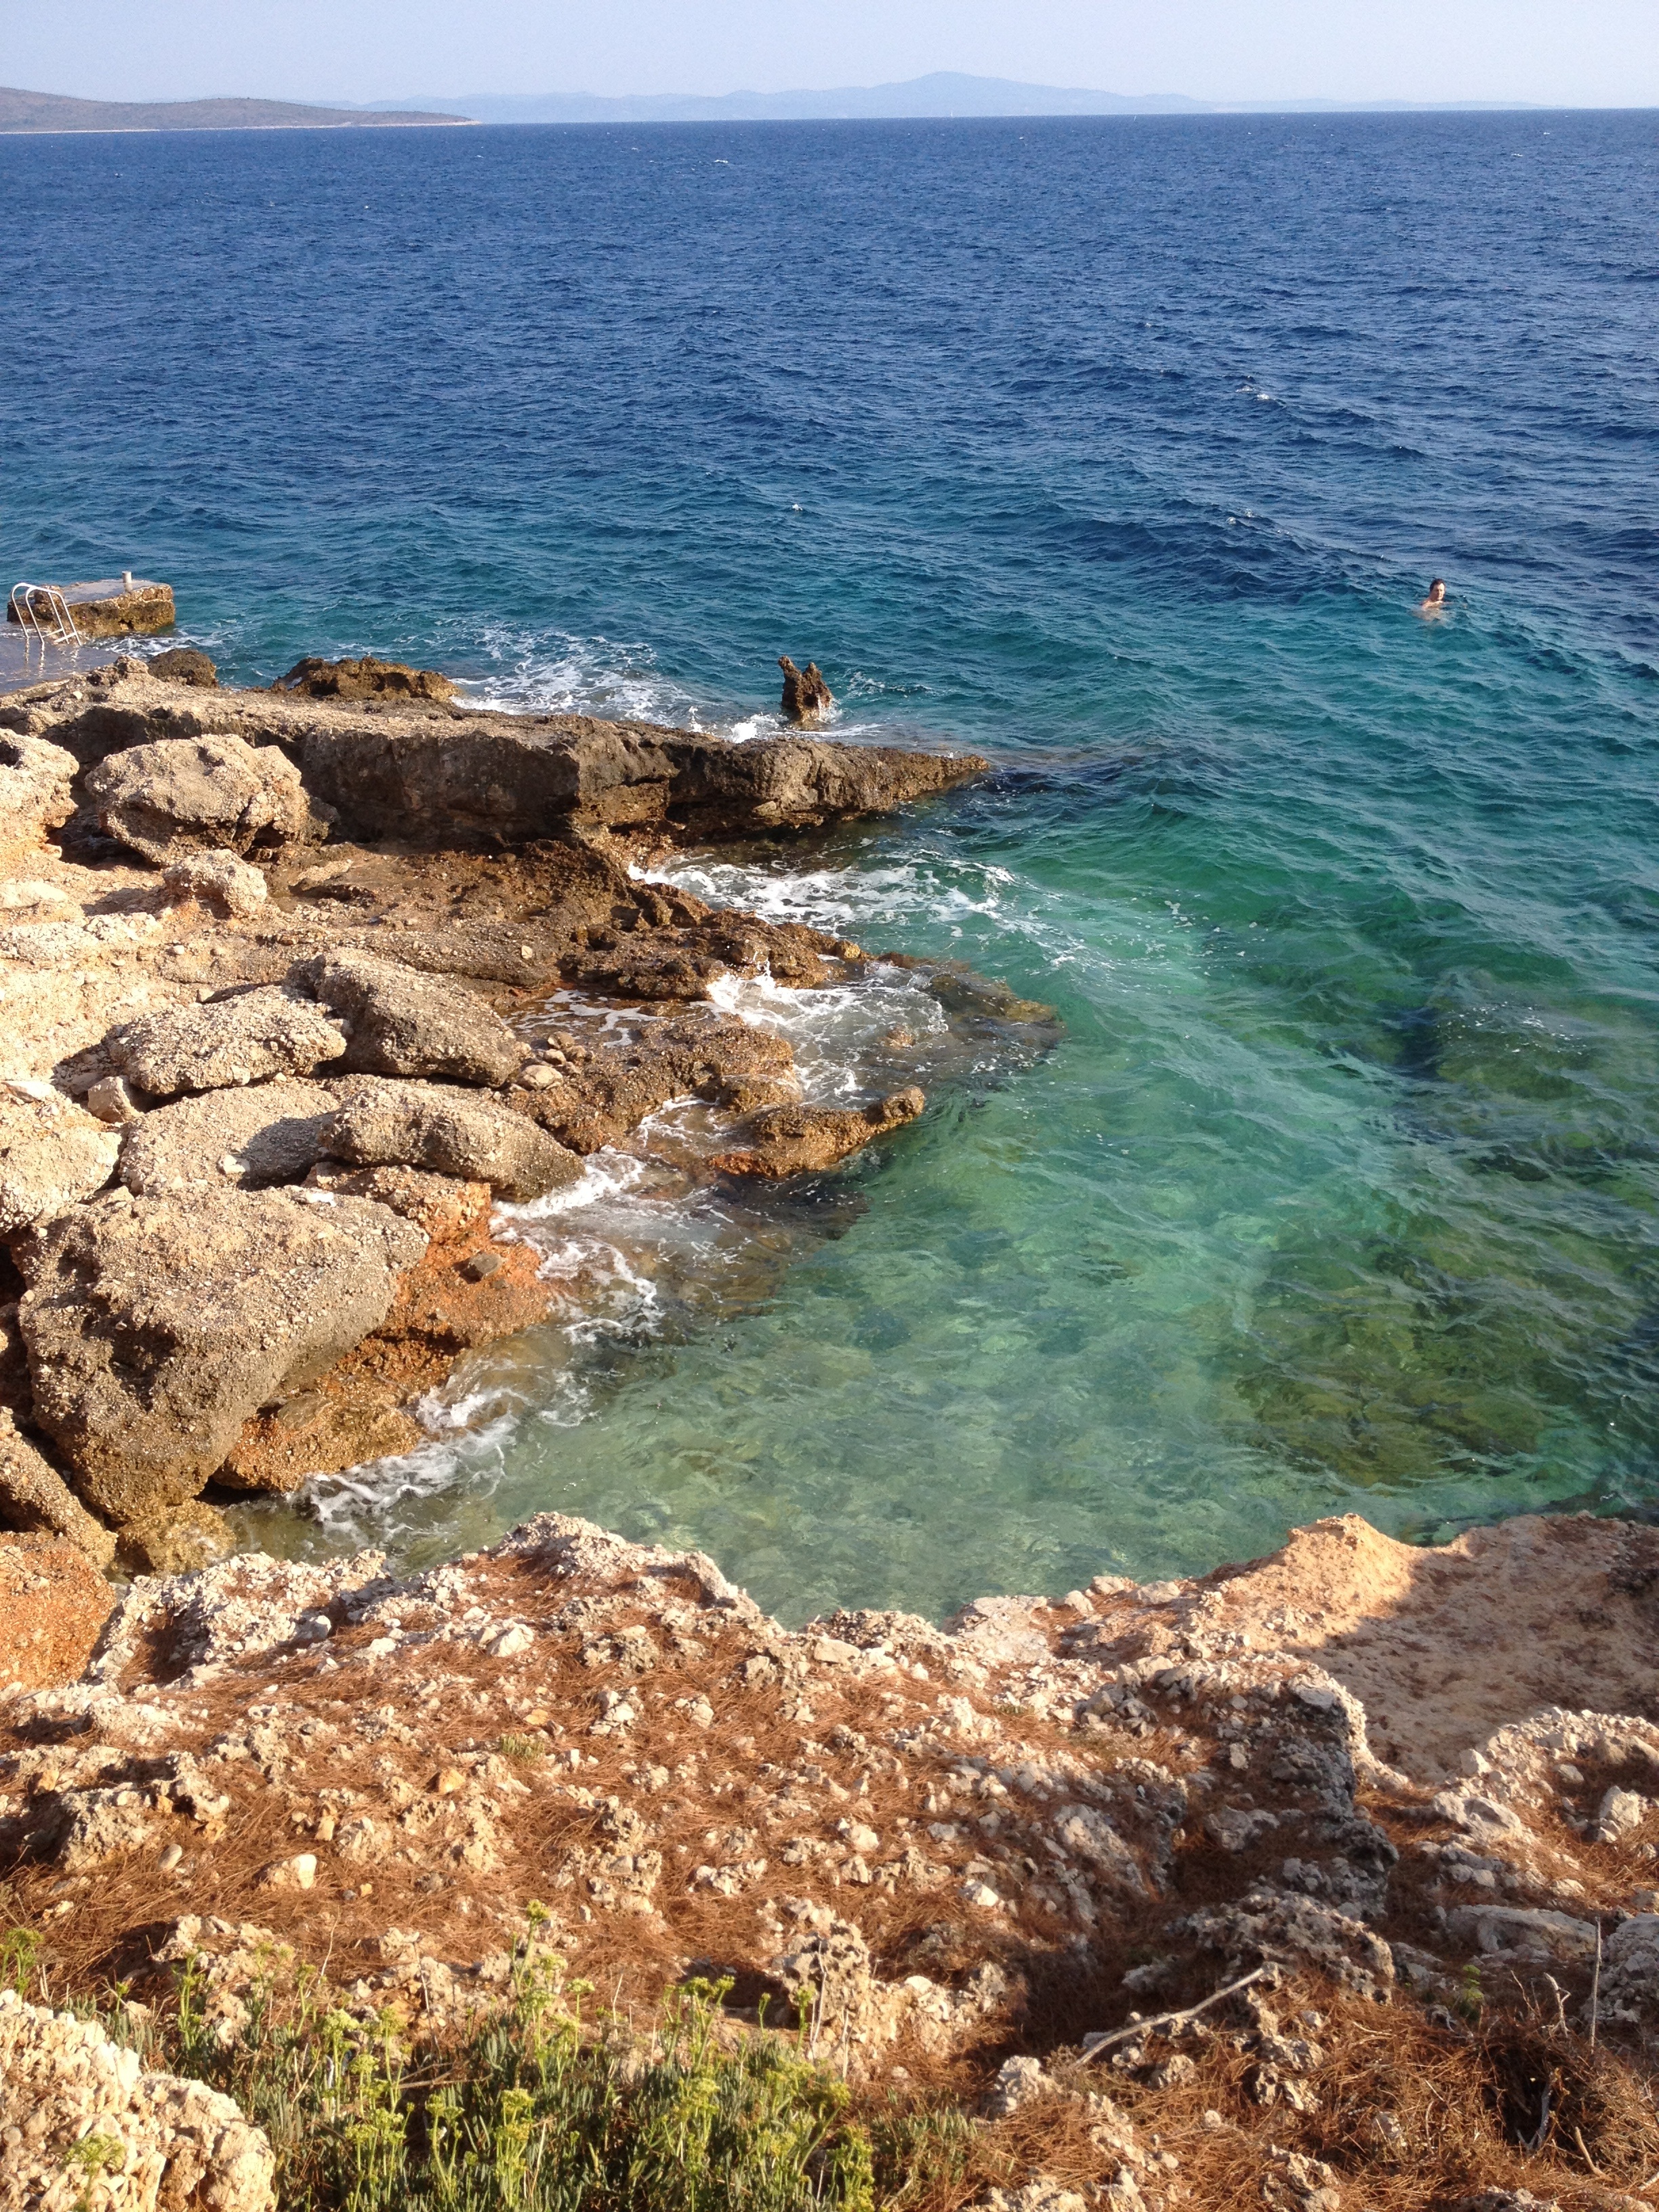
sea, coast, rock, ocean, shore, cliff, cove, tower, bay, terrain, rocks, croatia, geology, cape, the coast